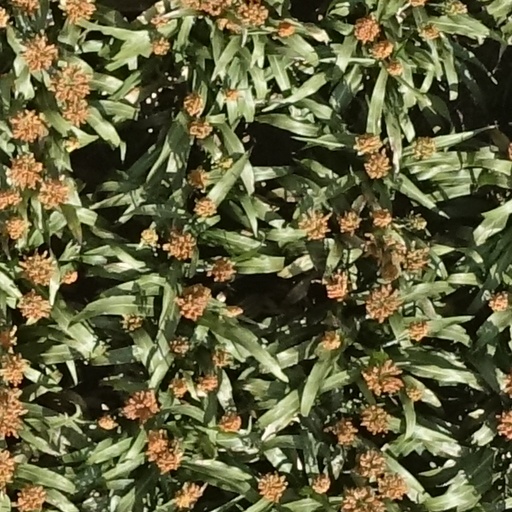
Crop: sorghum